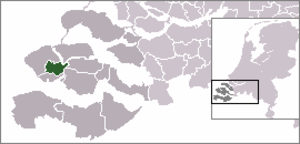
Middelbourg est une commune et une ville néerlandaise située dans l'ancienne île de Walcheren sur le canal de Walcheren. Chef-lieu de la province de Zélande, la ville compte 46 554 habitants.